Trattato di architettura

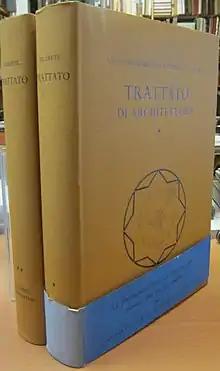
Filarete's books

Filarete's book was dedicated to Francesco Sforza, with Filarete naming the text ""Libro Architecttonico"." The book contains 25 parts (each of which Filarete termed a ""libro")", with most of the parts being finished during his stays in Milan. After his last stay in Milan, he turned to Florence, and during his travel he wrote the final part of his book. A dedication was expected to be made to the Medici family, and later he added another dedicatory to Piero di Cosimo de' Medici.